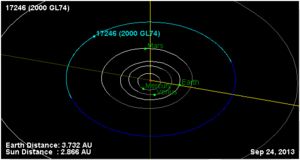
(17246) Christophedumas est un astéroïde de la ceinture principale d'astéroïdes.